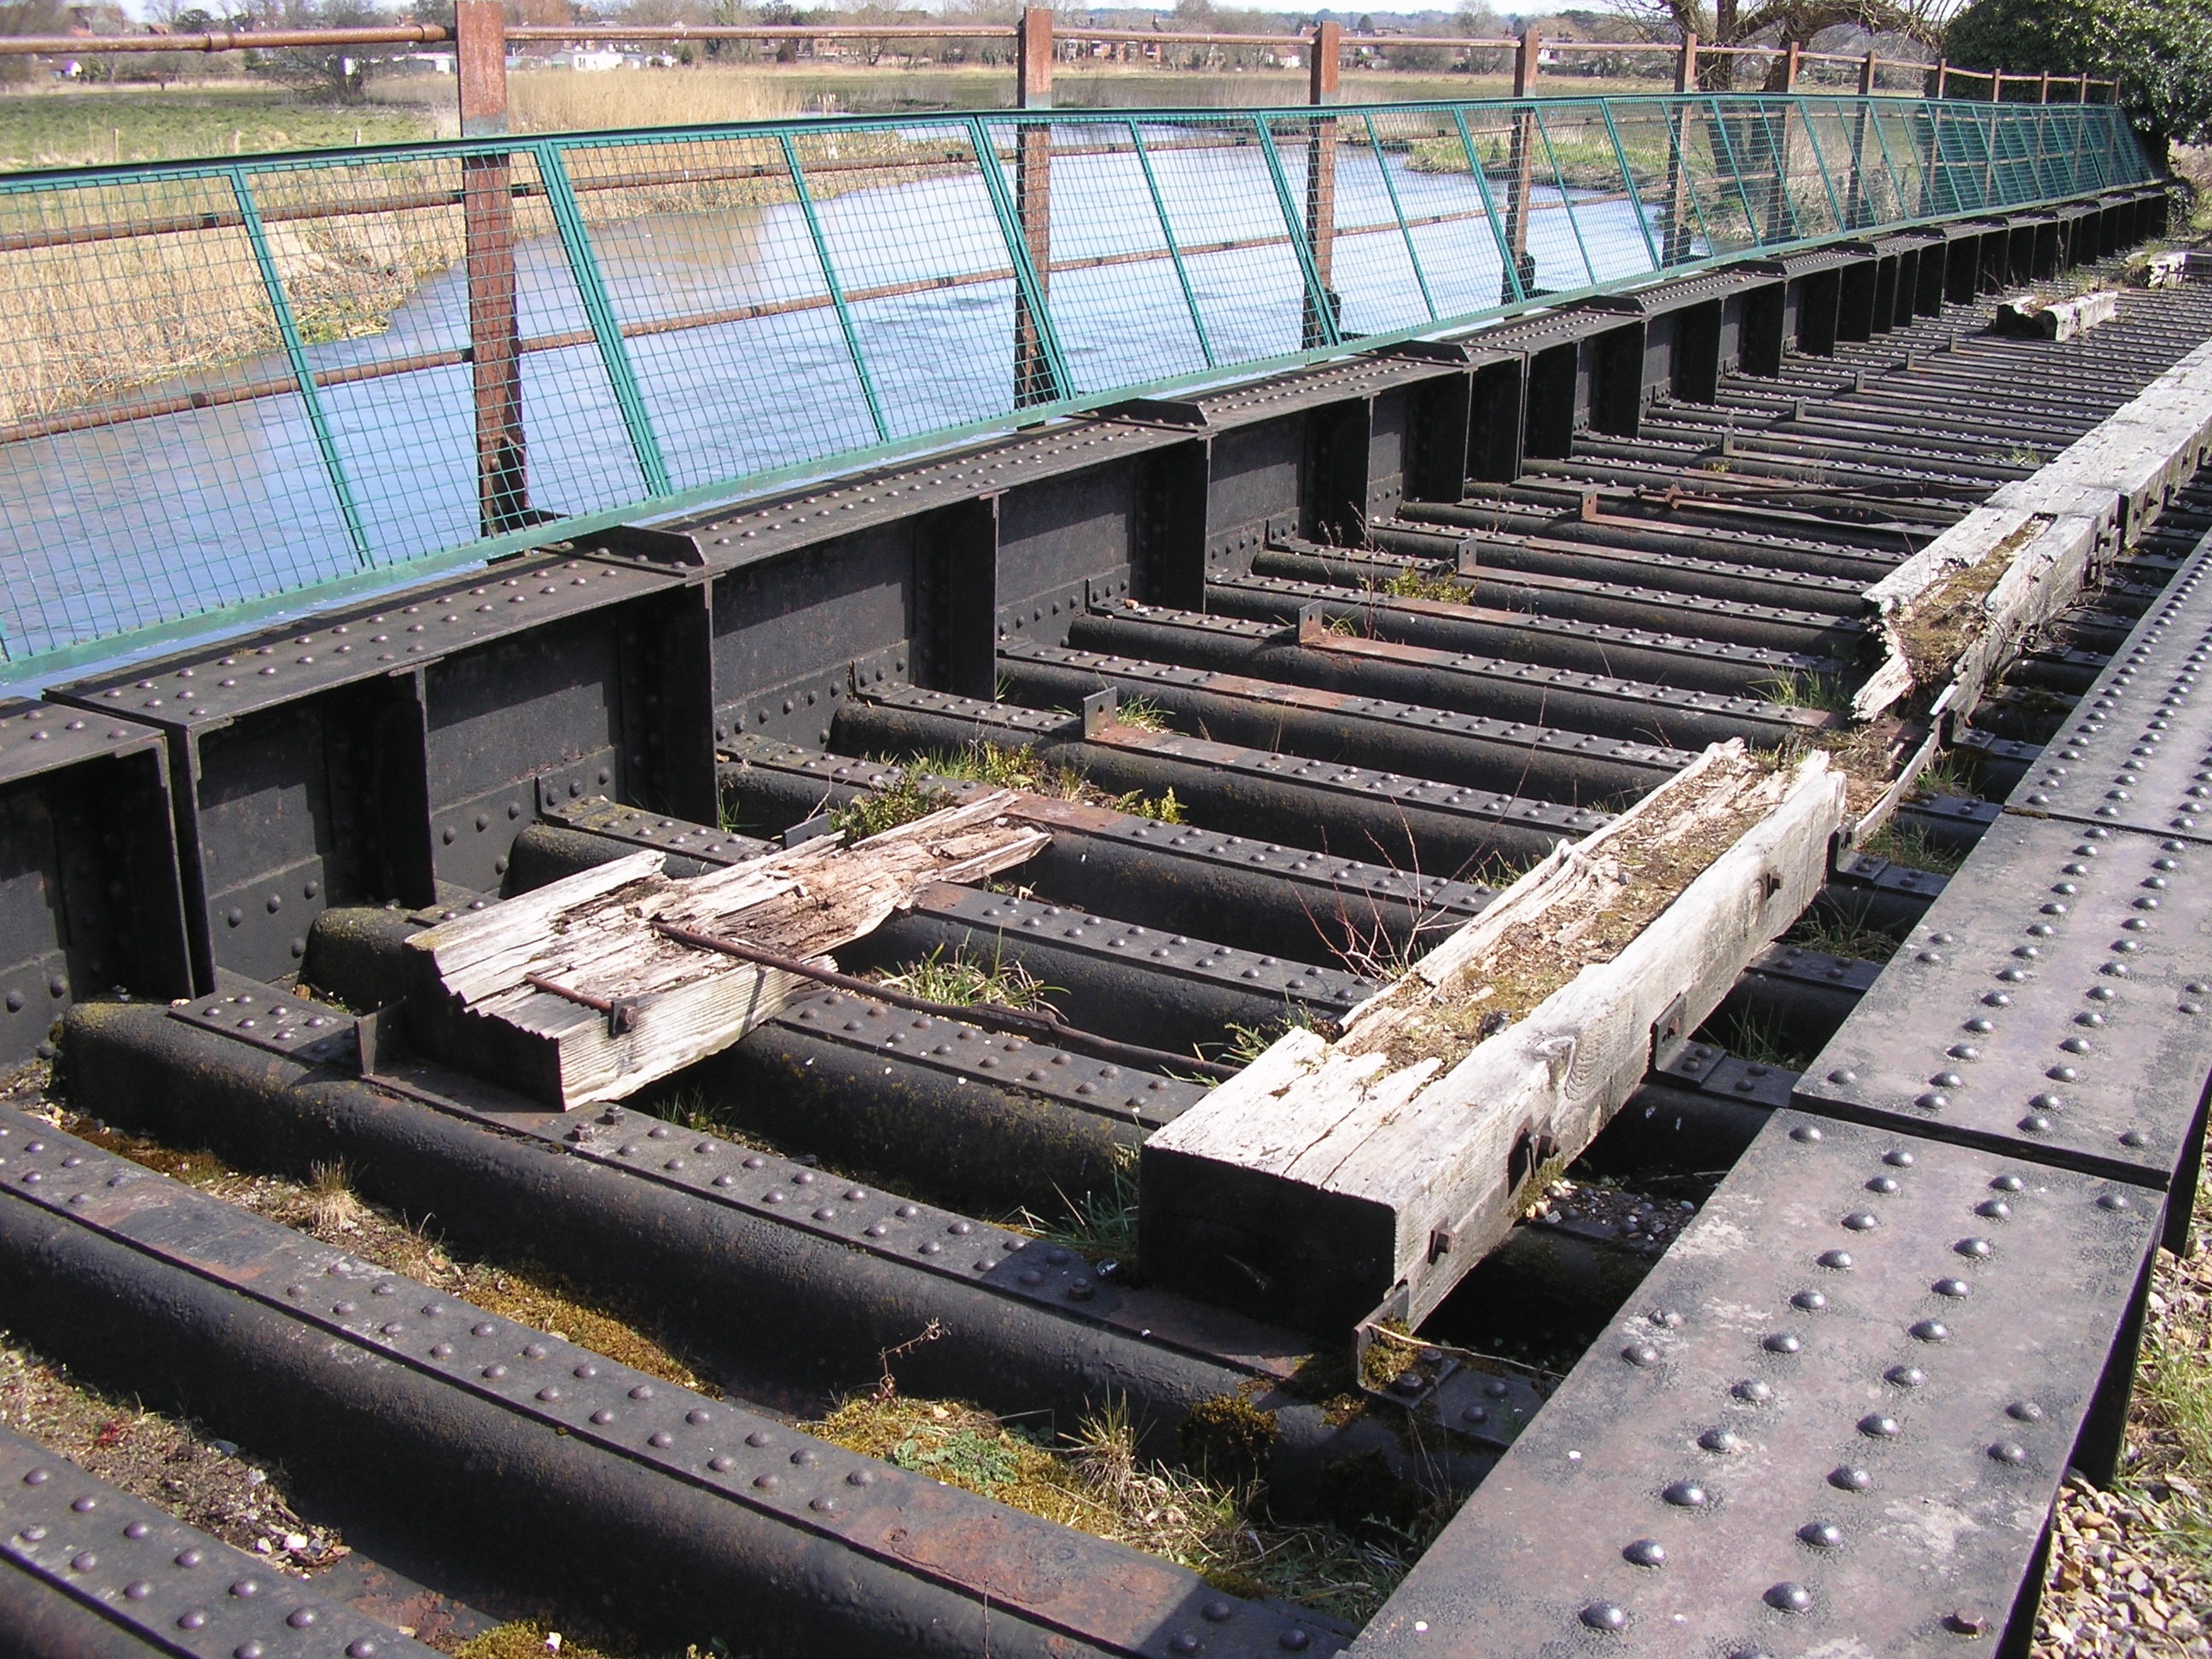
track, railway, railroad, bridge, crossing, old, beam, transportation, transport, vehicle, metal, landmark, industrial, historic, england, engineering, iron, britain, rolling stock, railroad car, girder bridge